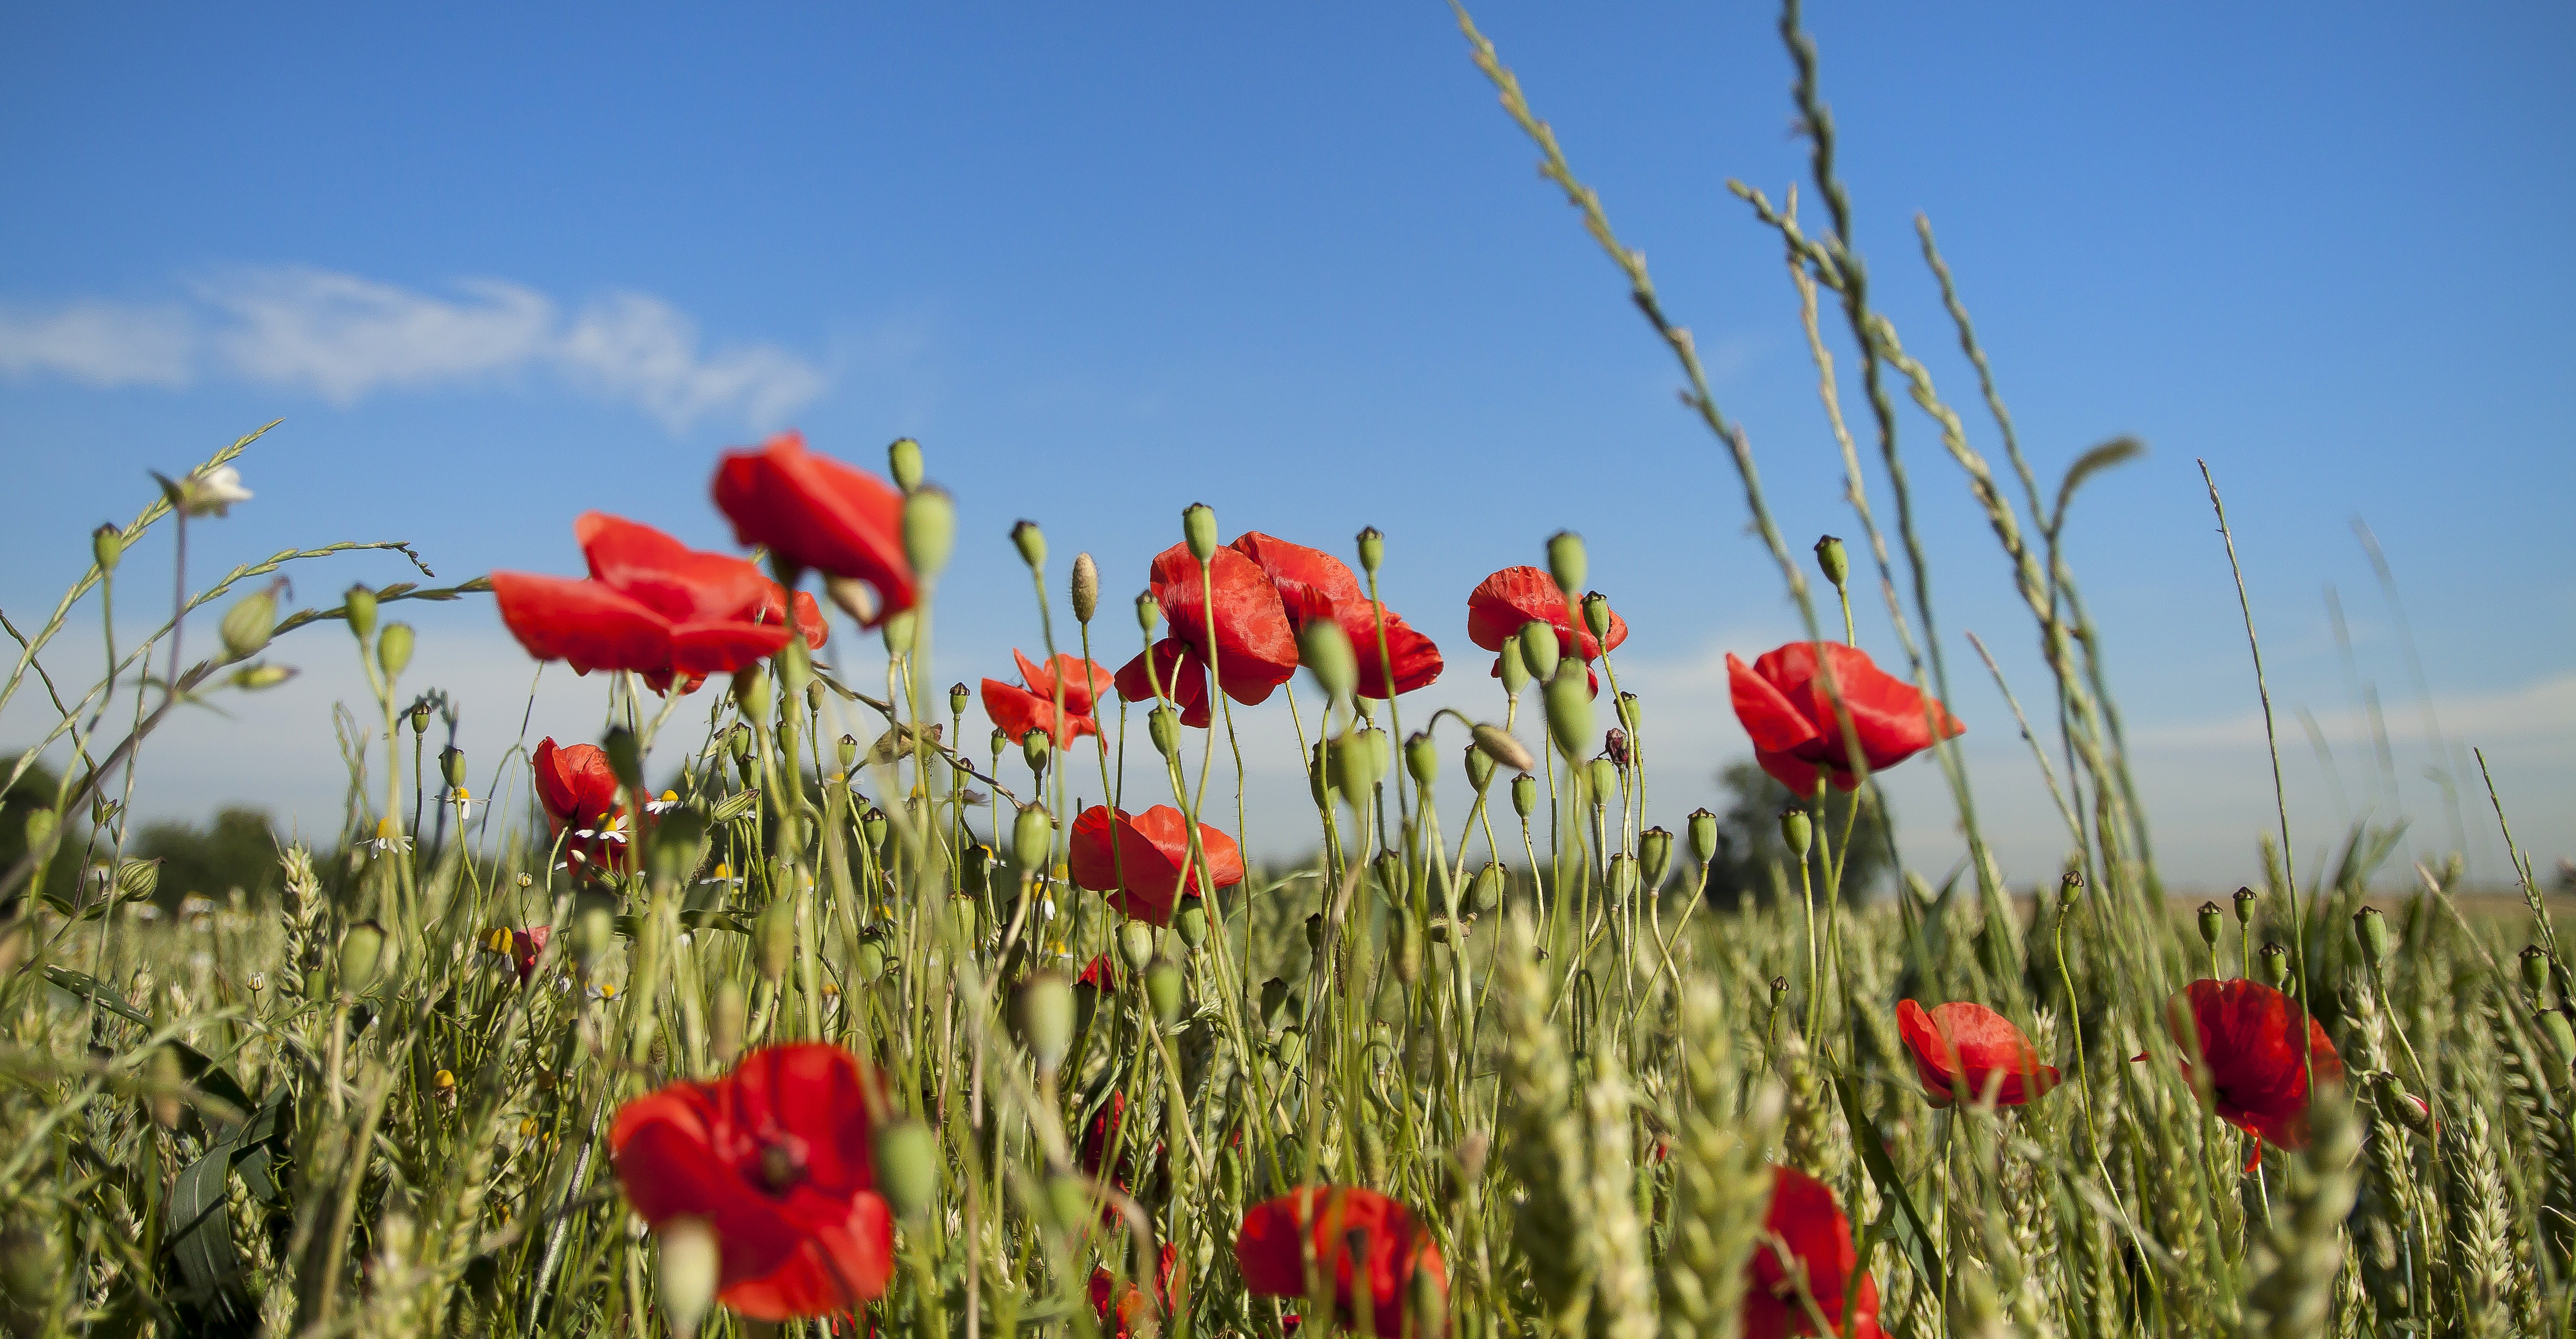
landscape, nature, plant, sunshine, field, meadow, prairie, flower, summer, spring, green, red, blue, close, flora, wildflower, flowers, pointed flower, klatschmohn, poppy flower, red poppy, grassland, poppy, poppies, bud, coquelicot, papaver, summer meadow, flowering plant, mohngewaechs, sea of flowers, field of poppies, early summer, grass family, land plant